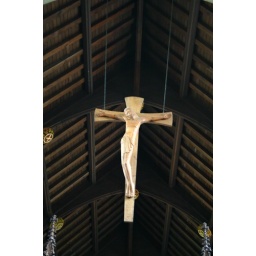
The cross sculture hangs above the rood screen